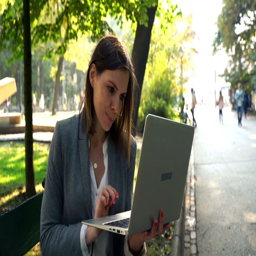
young businesswoman working on laptop computer in the park